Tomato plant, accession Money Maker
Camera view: tilt-top (135 deg); turntable rotation: 60 degrees
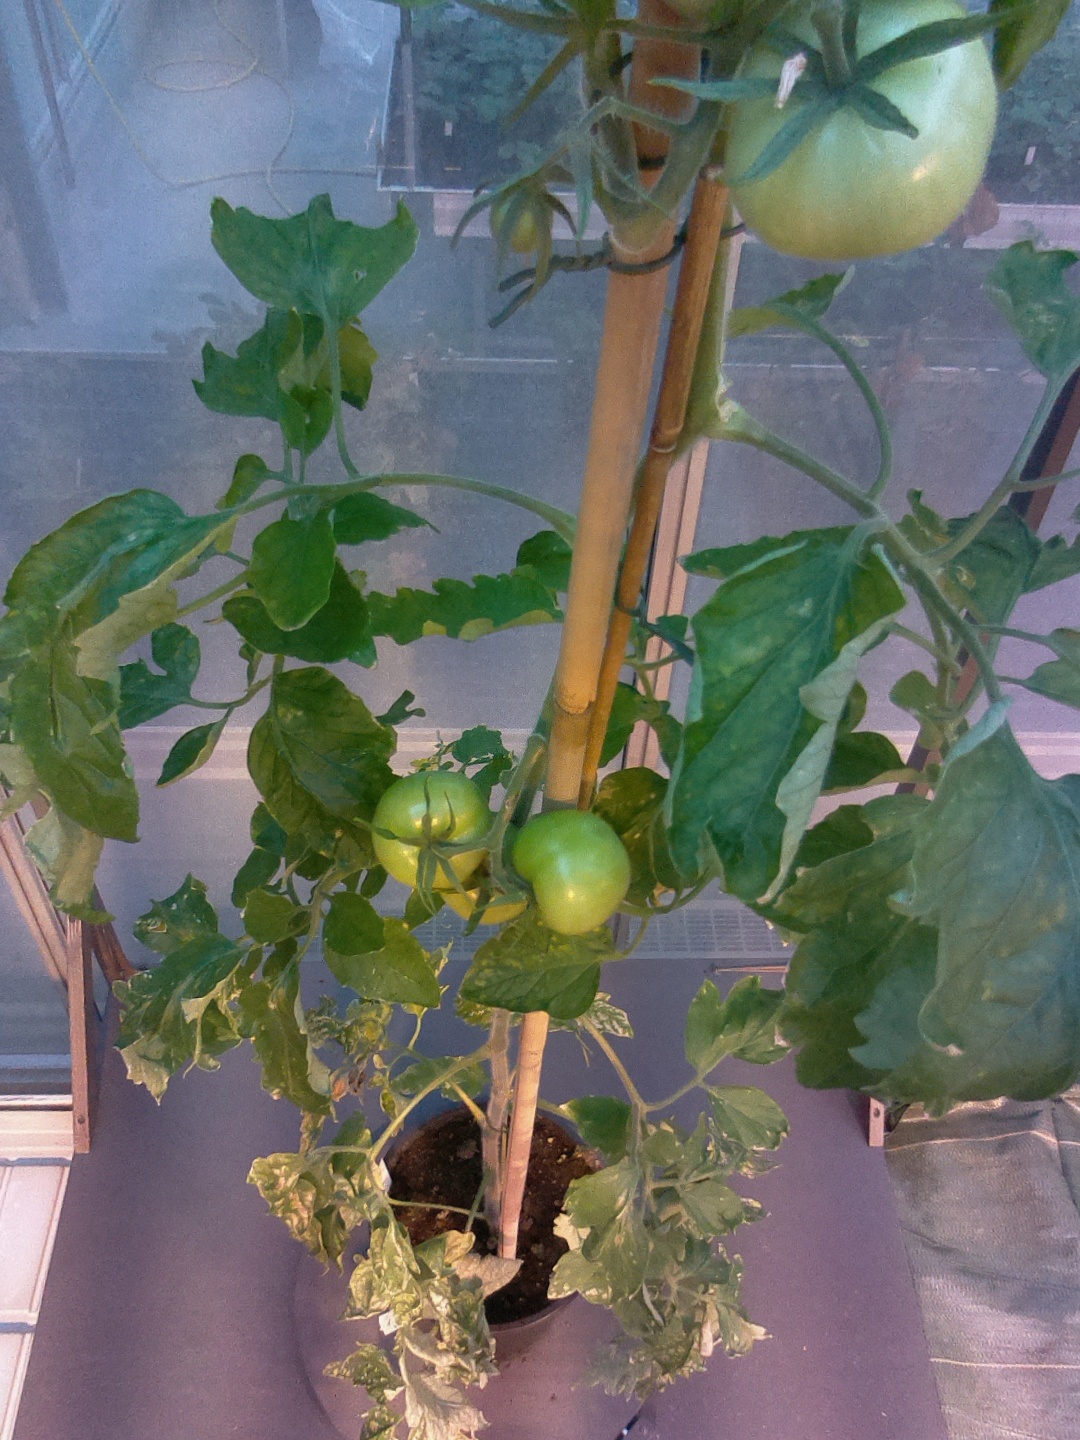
BBCH growth stage 75: 50%-60% of final fruit size